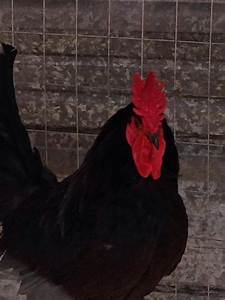
Label: gallina